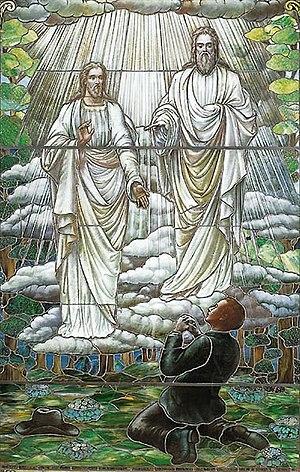
L'Église de Jésus-Christ des saints des derniers jours est une Église chrétienne restaurationniste née dans l'État de New York, aux États-Unis, en 1830. Elle se considère comme une religion révélée. Son siège mondial se trouve à Salt Lake City dans l'Utah. Aux États-Unis, avec 6,16 millions de membres, elle est la quatrième confession chrétienne au sens large du terme. À l'échelle mondiale, elle revendique plus de 16 millions de membres.
Joseph Smith fils ou Joseph Smith II, né le 23 décembre 1805 à Sharon, dans le Vermont, et mort le 27 juin 1844 à Carthage, dans l'Illinois, est une personnalité politique et religieuse, fondateur du mormonisme.
La critique du mormonisme porte sur la doctrine, les pratiques et l’histoire de l’Église de Jésus-Christ des saints des derniers jours. L'Église a en effet été l’objet de critiques dès sa création par Joseph Smith, en raison de ses croyances en contradiction avec celles du christianisme traditionnel. Au XIXᵉ siècle, les dérives théocratiques de l'Église et la pratique de la polygamie furent particulièrement contestées. Tout au long de l’histoire de l'Église, de nombreux critiques remirent en cause la légitimité de Joseph Smith comme prophète, l’historicité des Écritures saintes du mormonisme, le non-accès des Noirs à la prêtrise et le refus des travaux d'historiens susceptibles de modifier l'histoire officielle de l’Église.
La théologie du mormonisme est la doctrine de l'Église de Jésus-Christ des saints des derniers jours. Cette doctrine, reconnue par les mormons, inclut le Plan de salut qui consiste en un système de lois, d'ordonnances éternelles. Ces lois et ordonnances seraient le système de gouvernement du royaume de Dieu. Selon la doctrine mormone, la plupart des humains seront sauvés dans un royaume de gloire mais pas tous dans le royaume céleste.
Le Livre de Mormon, sous-titré Un autre témoignage de Jésus-Christ, est l'un des ouvrages canoniques de l'Église de Jésus-Christ des saints des derniers jours, ainsi que d'autres mouvements issus du mormonisme. Il tire son nom de Mormon, l'un des derniers personnages du Livre de Mormon, qui, selon le document, aurait vécu de 311 à 385 apr. J.-C. sur le continent américain.